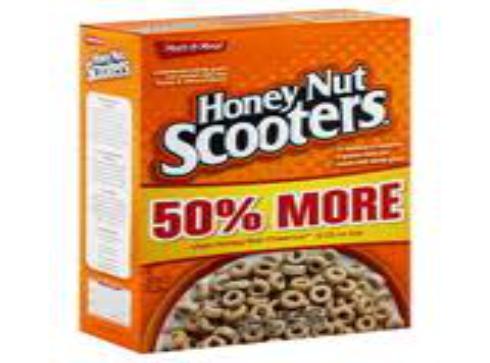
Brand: Honey Nut Toasty O's
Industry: Food